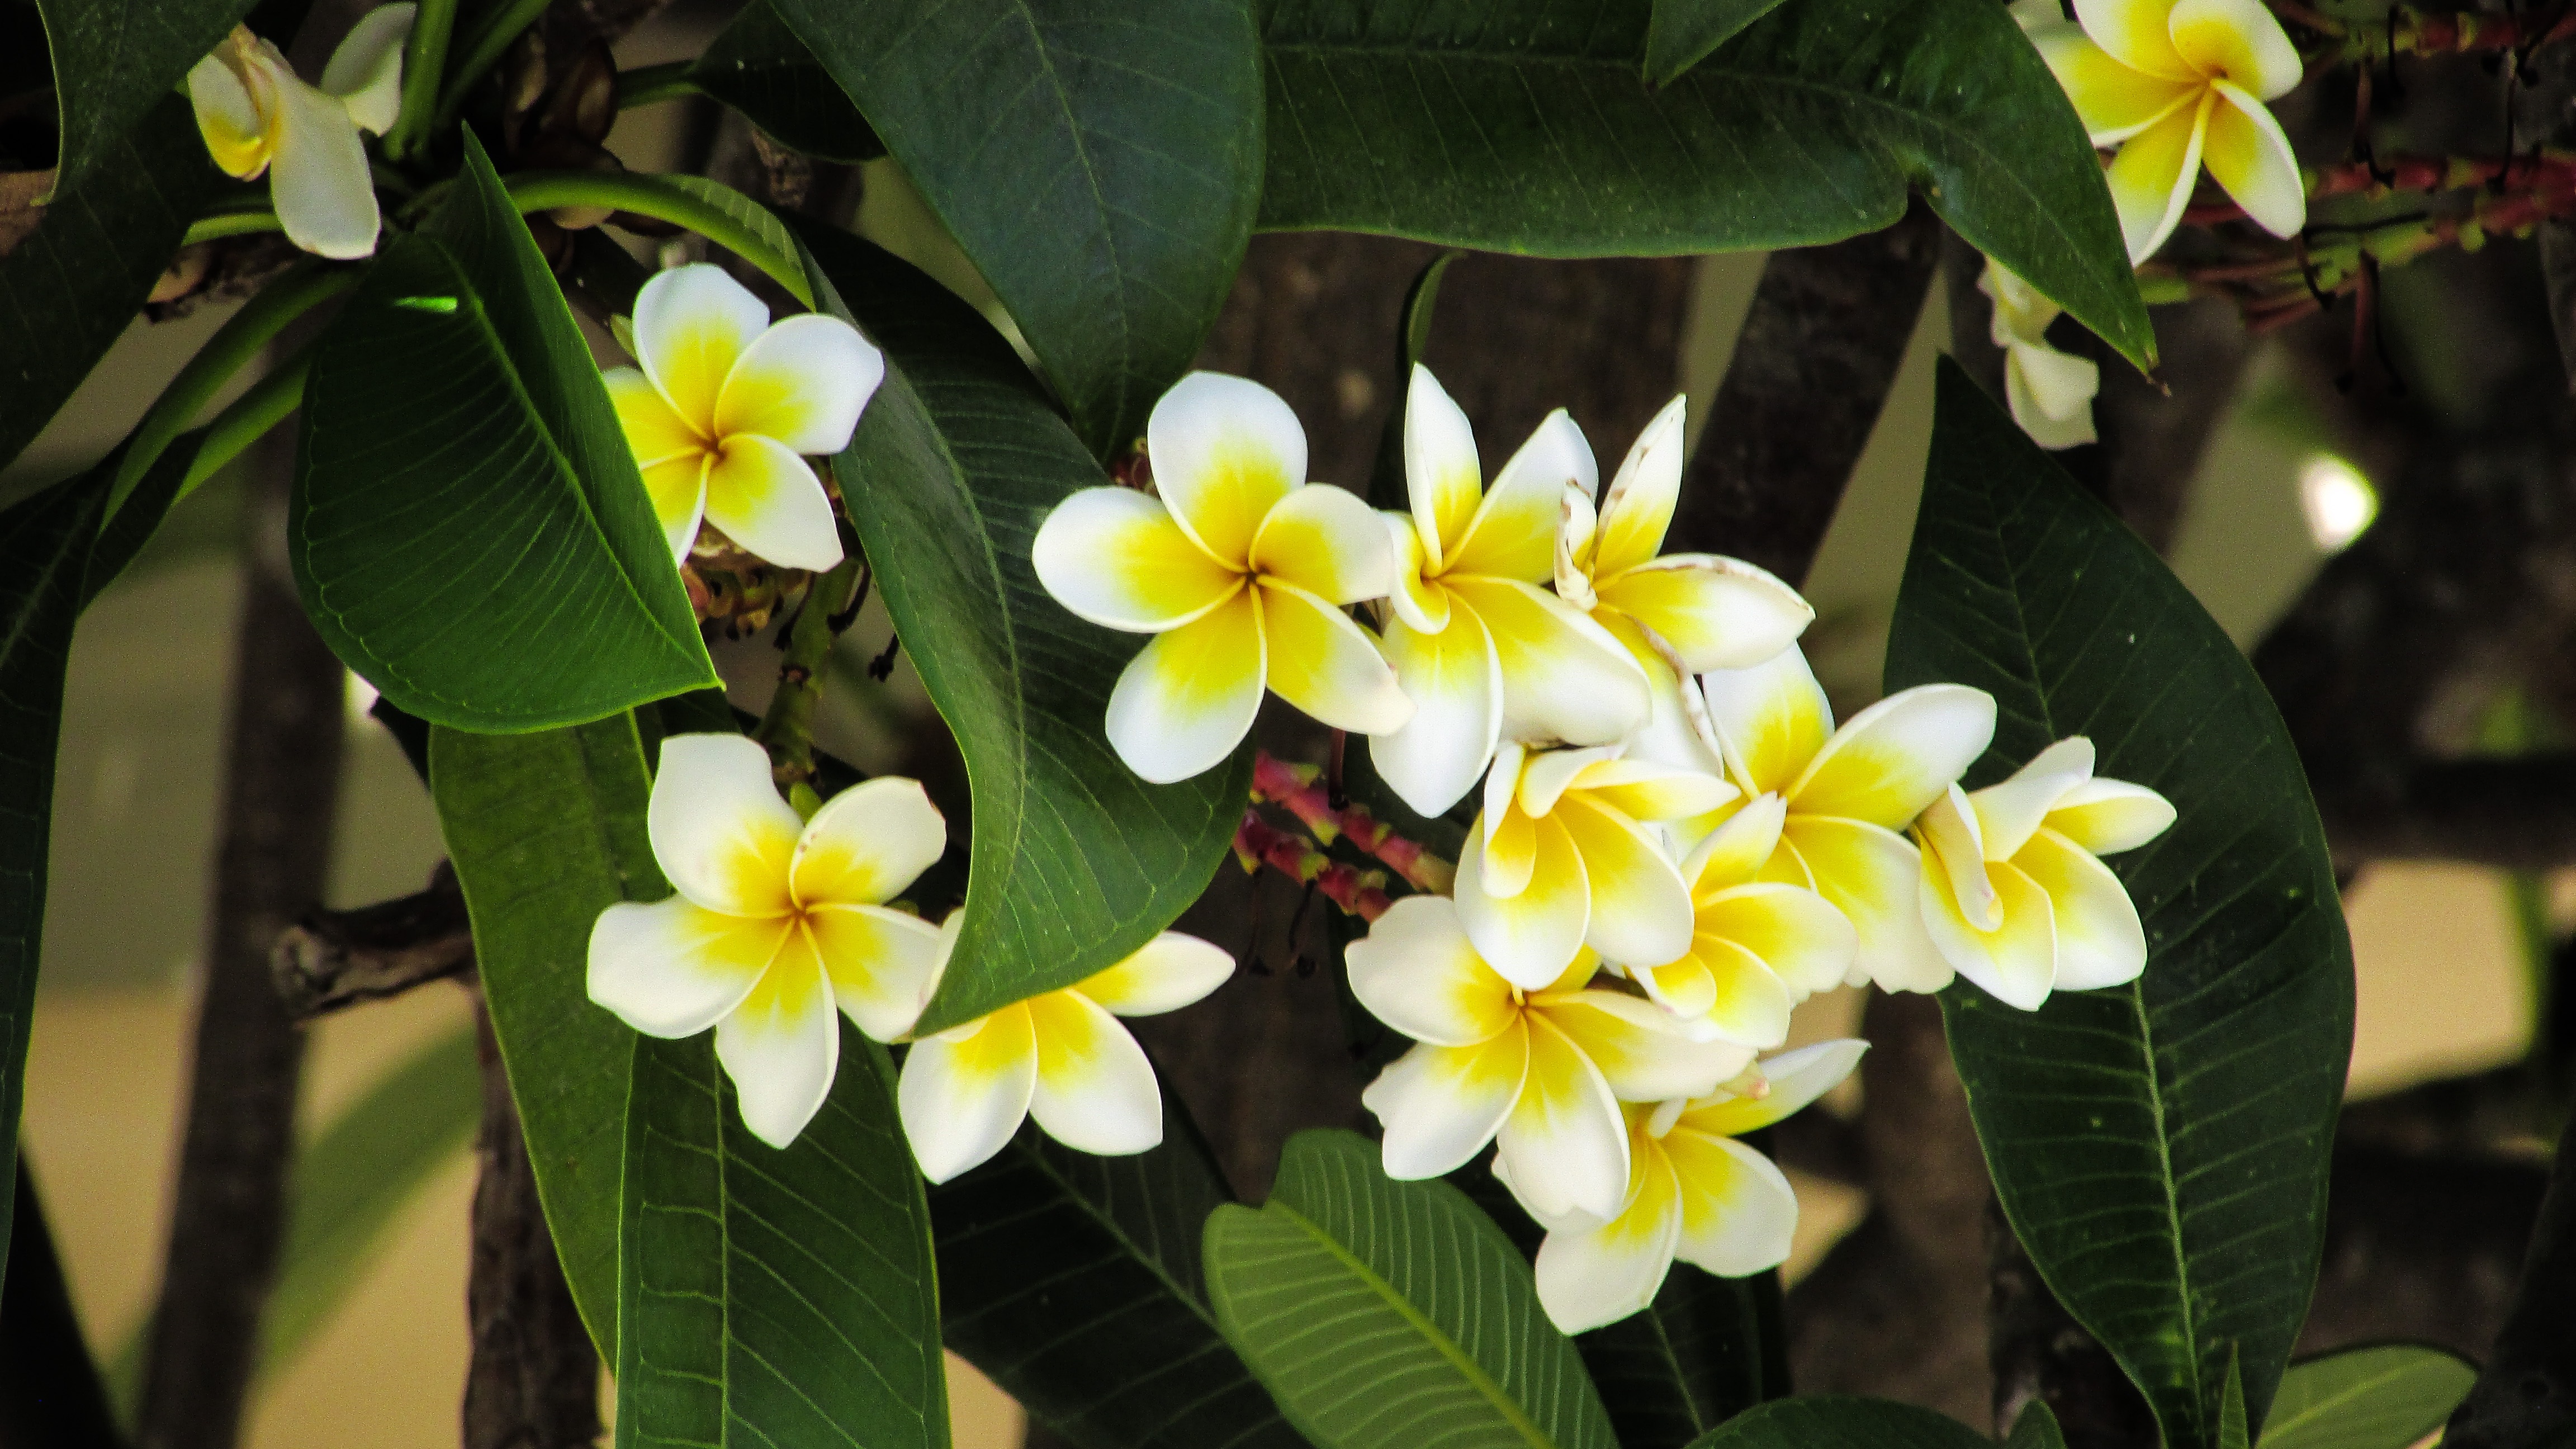
tree, nature, blossom, plant, flower, green, botany, blooming, yellow, flora, orchid, flowers, flowering plant, cattleya, dendrobium, land plant, moth orchid